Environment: real
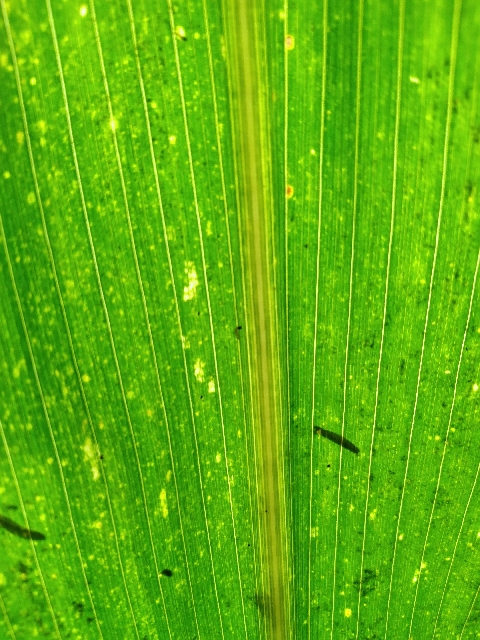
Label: lethal_necrosis